St Laurence's Church, Bradford-on-Avon

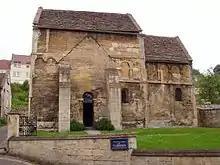
St Laurence's Church, Bradford-on-Avon, seen from the south in 2005

St Laurence's Church, Bradford-on-Avon, Wiltshire, is one of very few surviving Anglo-Saxon churches in England that does not show later medieval alteration or rebuilding.